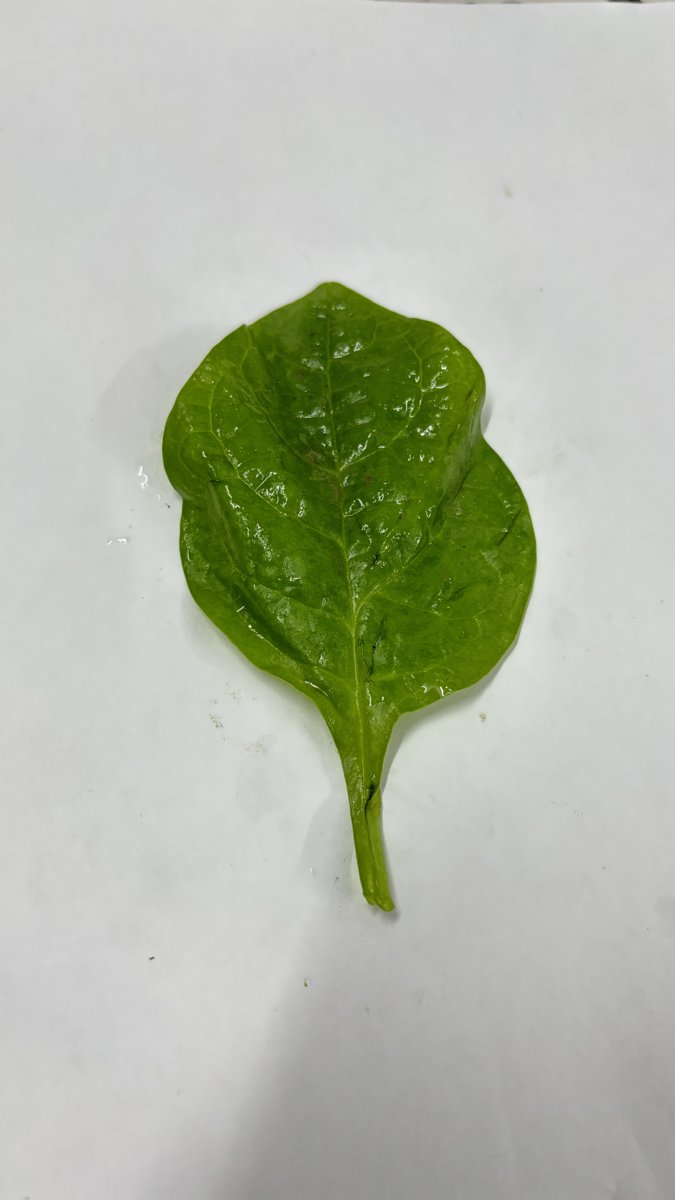
Label: Healthy-Leaf